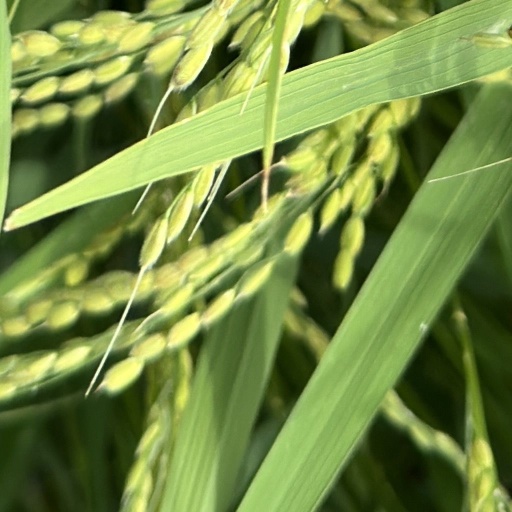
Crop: rice